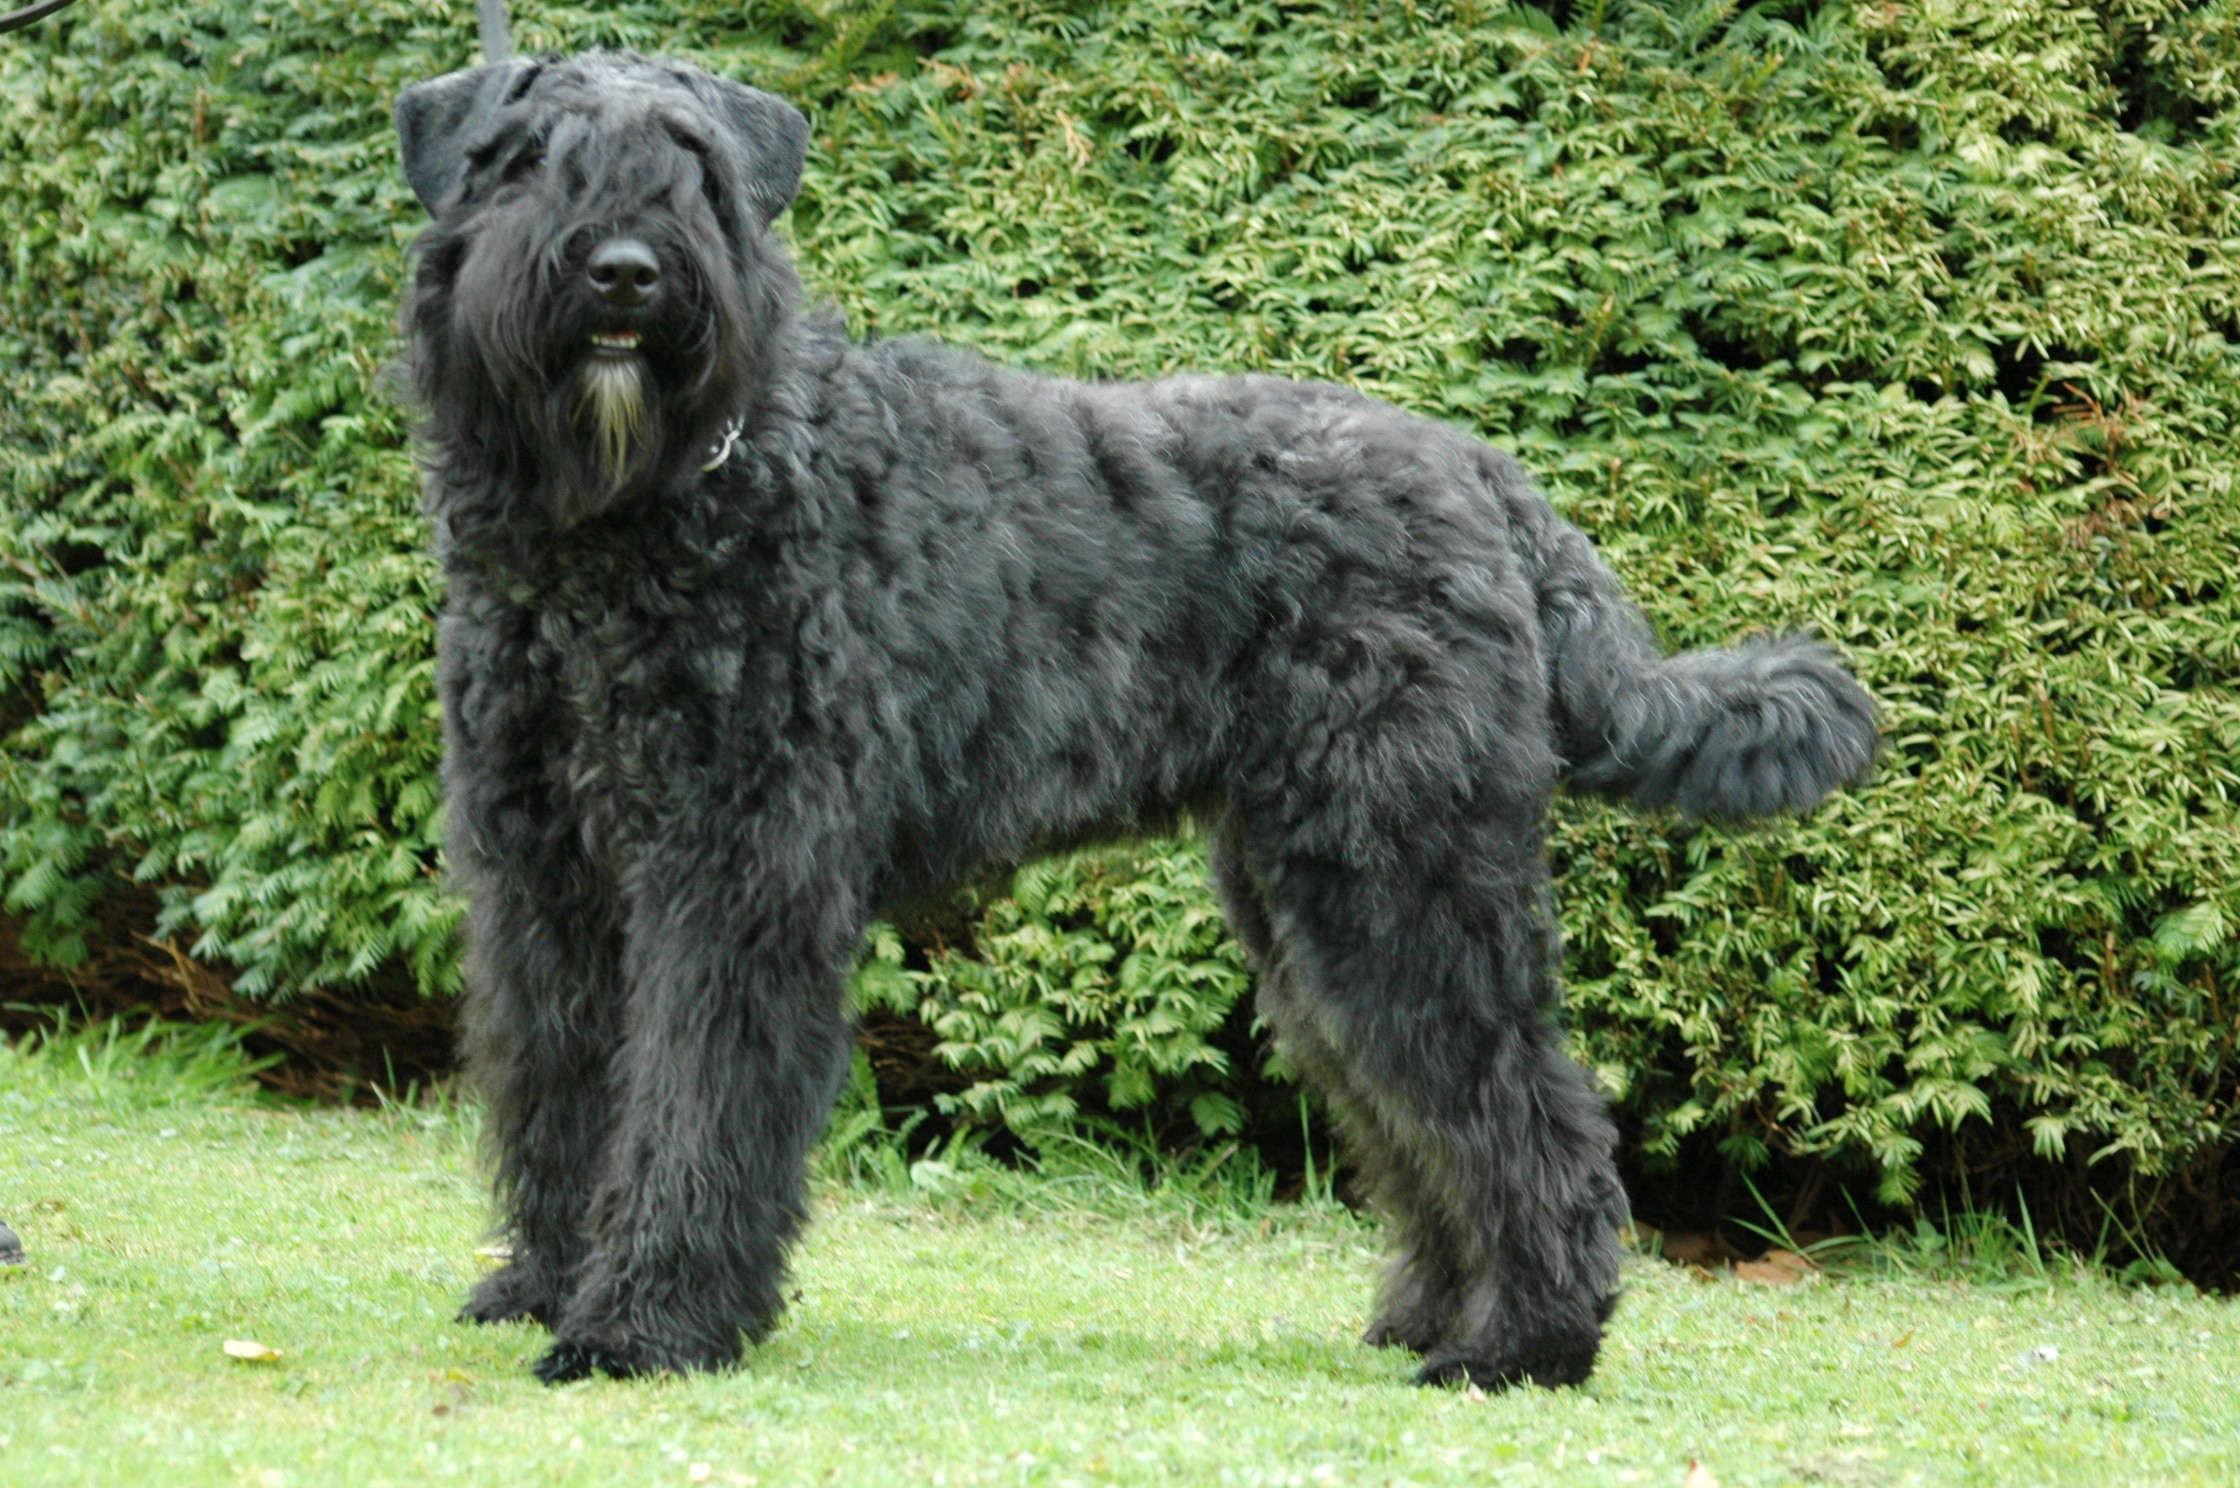
Bouvier_des_Flandres